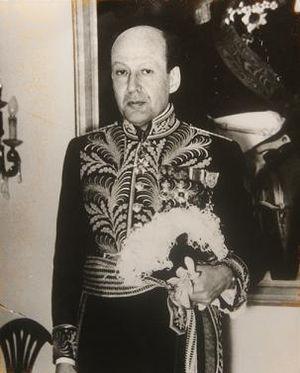
Baron Antoine Beyens, né le 6 octobre 1906 à Paris et mort le 15 décembre 1995 à Bruxelles, est un diplomate belge.